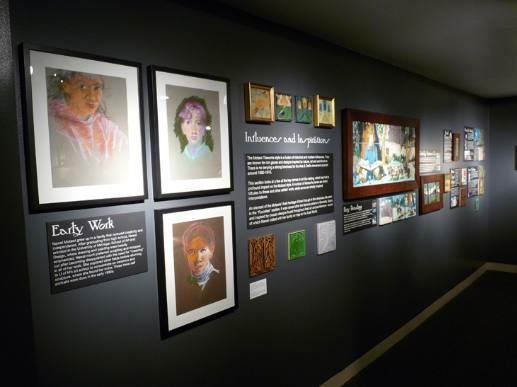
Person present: Yes